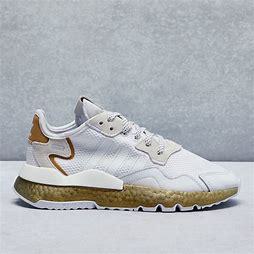
Brand: adidas
Model: Nite Jogger